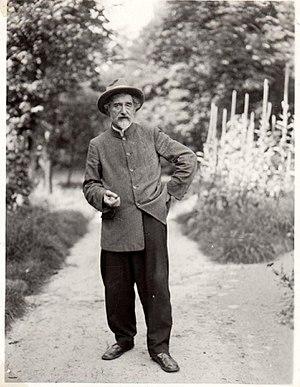
Constant Montald, né à Gand le 4 décembre 1862 et mort à Bruxelles le 5 mars 1944, est un peintre et sculpteur belge.